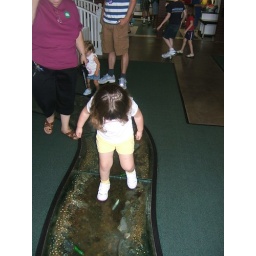
Allie dropped her fish in the river and is watching it travel downstream to the pond